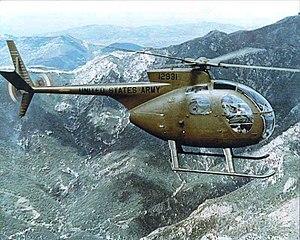
Cet article liste les aéronefs des forces armées des États-Unis. Les prototypes sont généralement préfixés par un « X » et sans nom, tandis que les modèles de pré-série sont généralement précédés d'un « Y ».